Tweeter

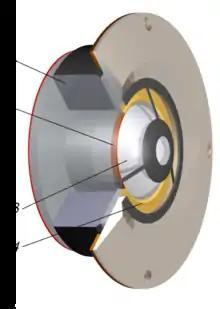
Cutaway view of a dynamic tweeter with acoustic lens and a dome-shaped membrane.

A tweeter or treble speaker is a special type of loudspeaker (usually dome, inverse dome or horn-type) that is designed to produce high audio frequencies, typically from 2,000 to 20,000 Hz. The name is derived from the high pitched sounds made by some birds (tweets), especially in contrast to the low woofs made by many dogs, after which low-frequency drivers are named (woofers).